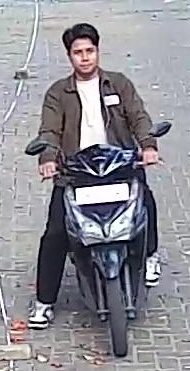
person-with-helmet: 0
person-without-helmet: 1